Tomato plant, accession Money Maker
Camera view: vertical (180 deg); turntable rotation: 120 degrees
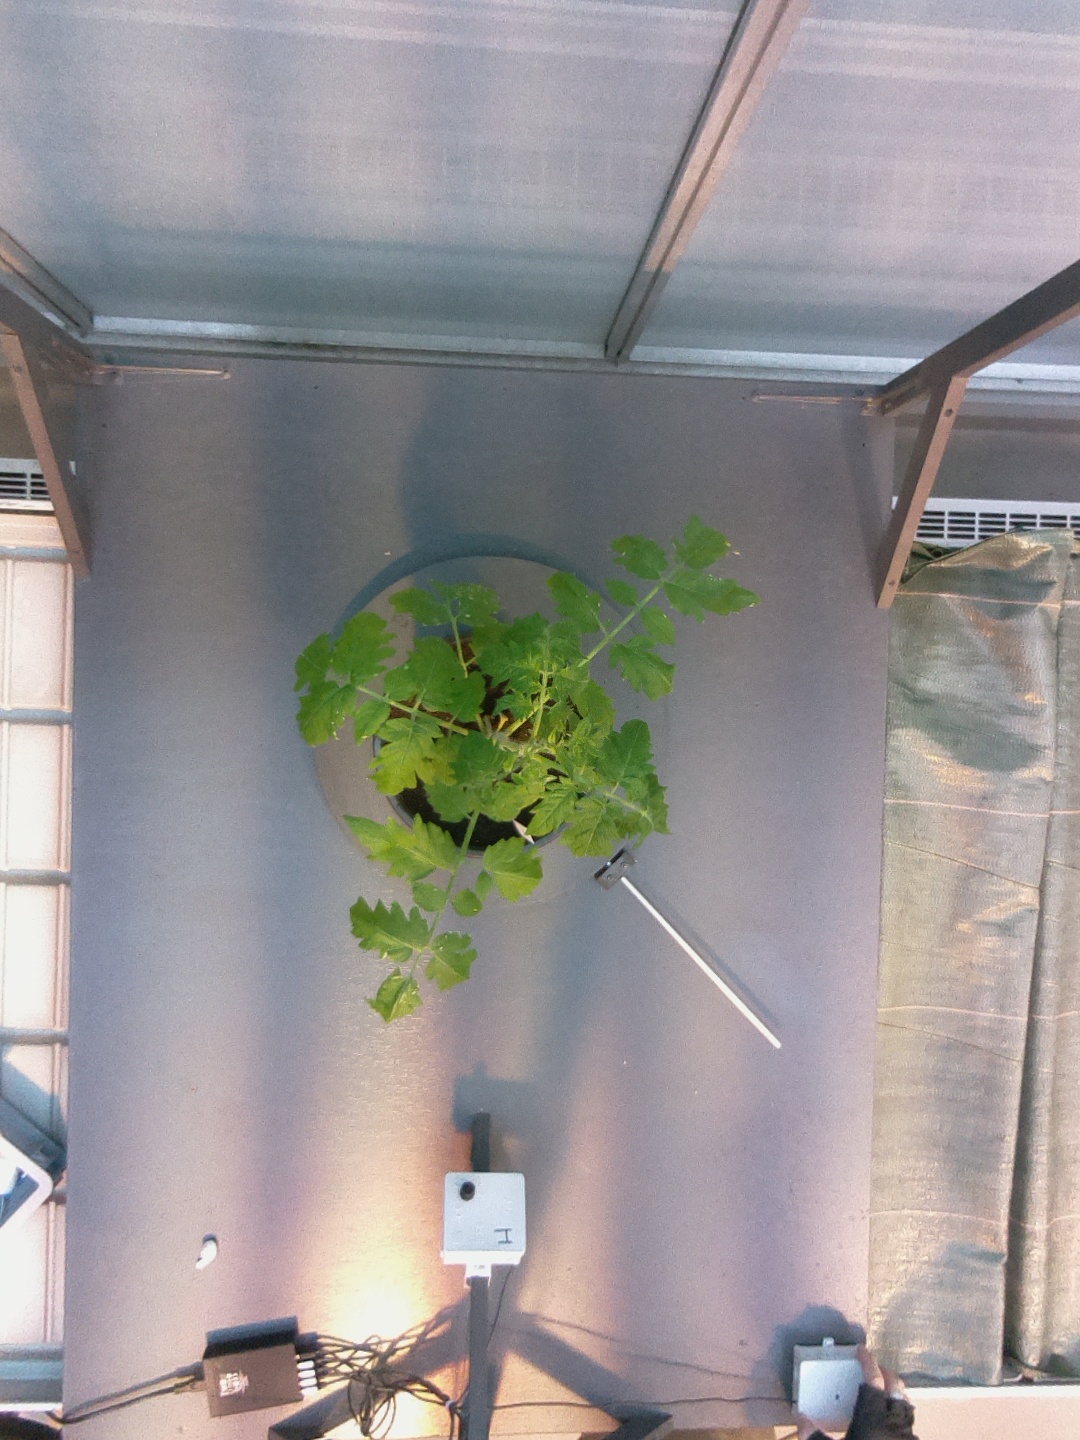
BBCH growth stage 14: 8 of true leaves visible